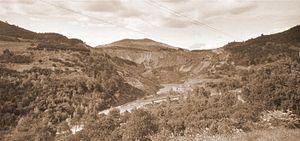
auteur: Vincent C., mine à découvert de Laval.
Une mine est un gisement exploité de matériaux.
Une mine à ciel ouvert est une mine dont l'ensemble des matériaux recouvrant le gisement recherché est extrait.
Laval-Pradel est une commune française située dans le département du Gard, en région Occitanie.